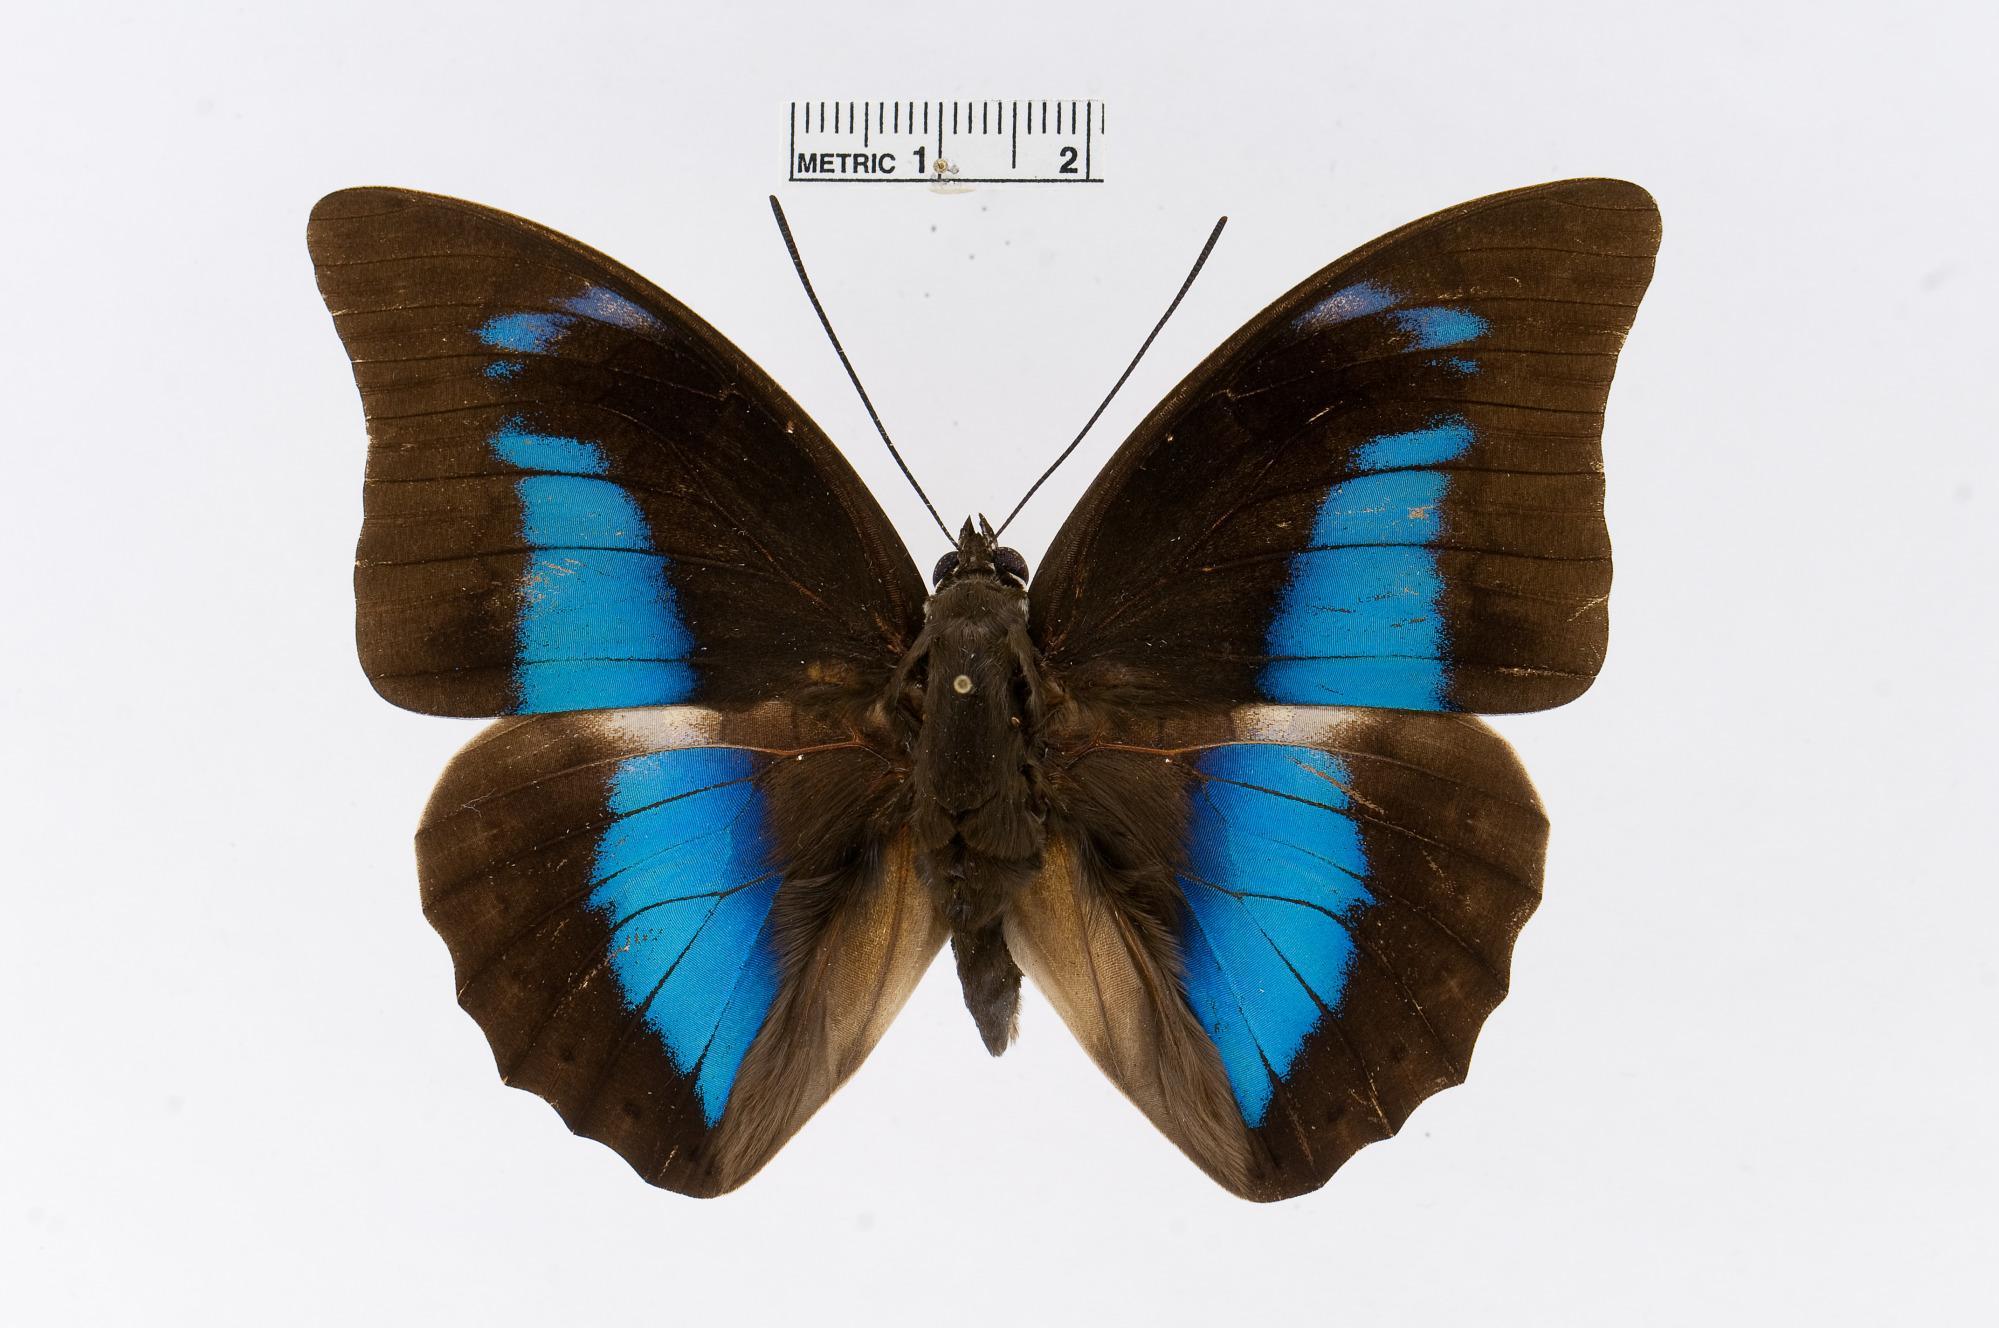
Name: Archaeoprepona demophoon
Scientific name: Archaeoprepona demophoon (Hübner, [1814])
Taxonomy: Animalia, Arthropoda, Insecta, Lepidoptera, Nymphalidae, Charaxinae